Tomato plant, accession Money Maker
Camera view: bottom (45 deg); turntable rotation: 150 degrees
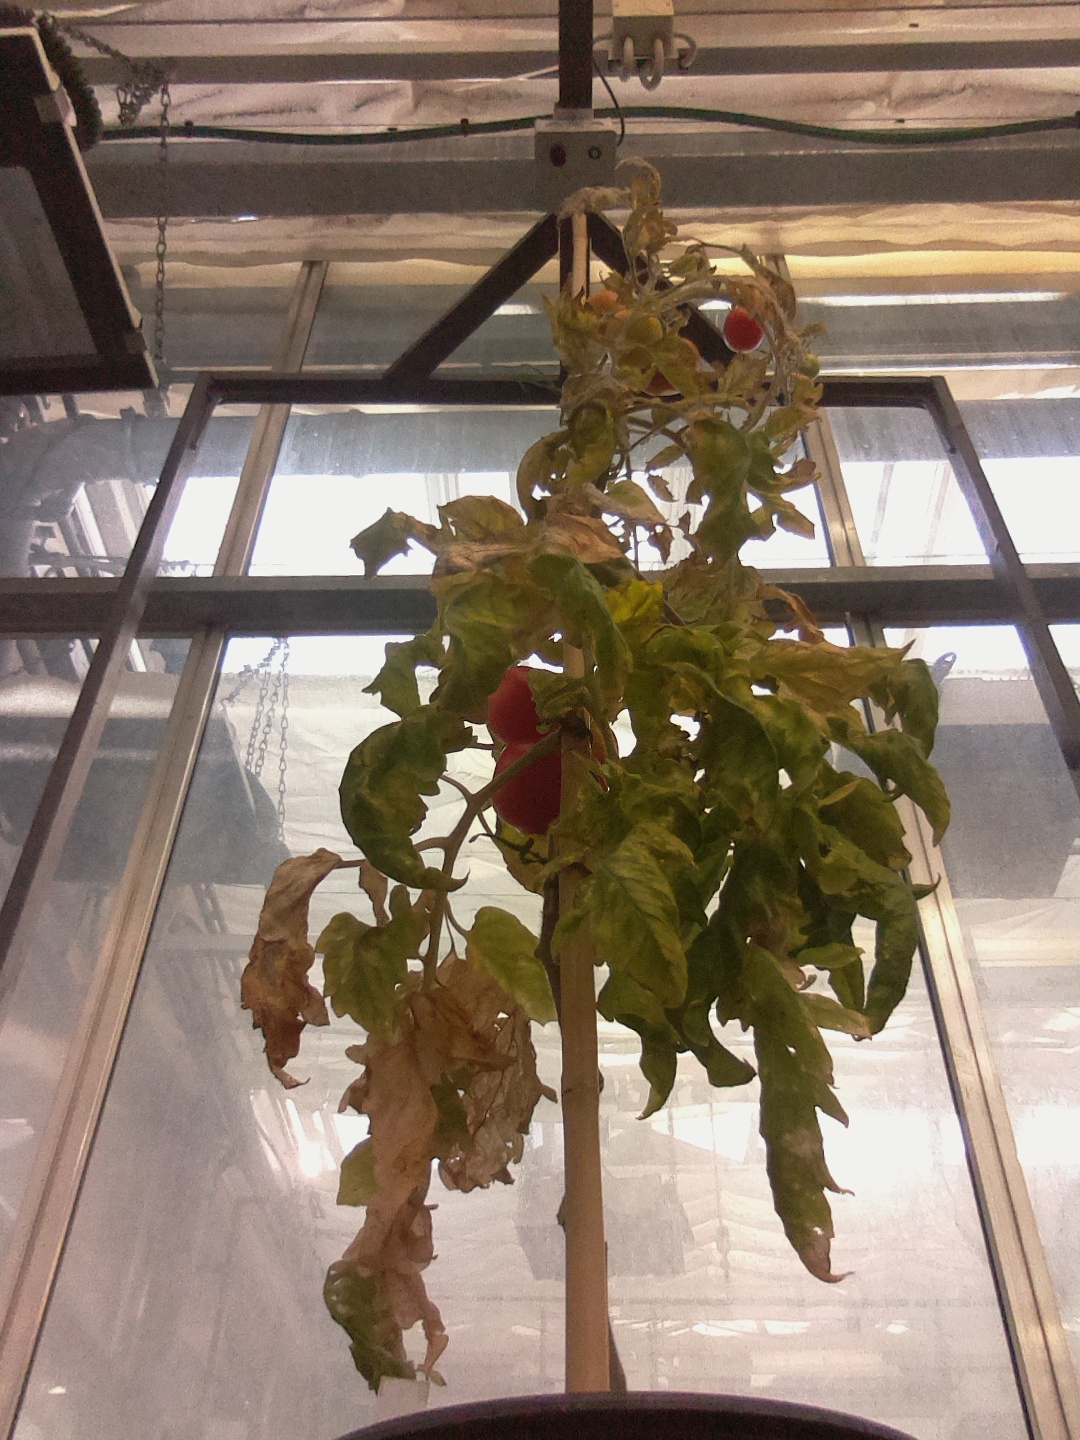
BBCH growth stage 88: 80%-90% of fruits show typical fully ripe color